The Dylan Ratigan Show

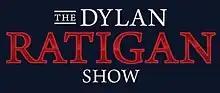

The Dylan Ratigan Show is an American television program on MSNBC hosted by Dylan Ratigan, formerly of sister CNBC's "Fast Money". It aired weekdays from 4pm to 5pm Eastern Time. The show was previously known as "Morning Meeting with Dylan Ratigan" and aired from 9am to 11am weekday mornings. It initially launched on June 29, 2009, as part of sweeping changes to MSNBC's daytime weekday programs along with a revamp of the channel's graphics and its launch in high definition.